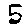
Label: 5